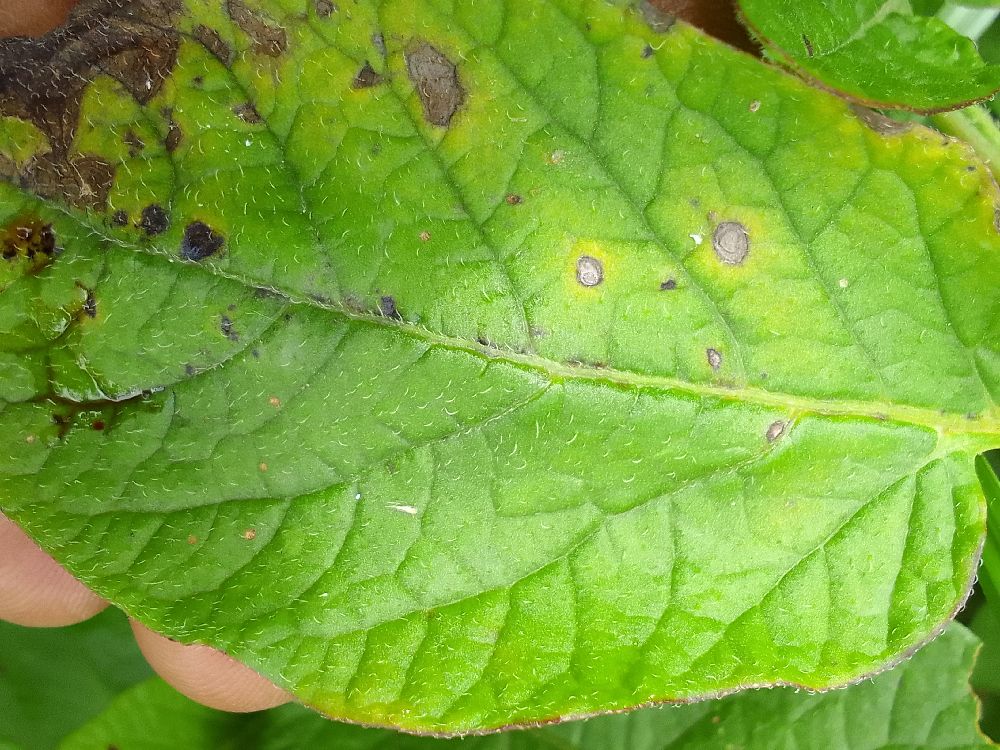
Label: Early blight